Languages of Brazil

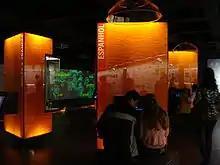
Inside the Museum of the Portuguese Language in São Paulo.

Due to the contact with several European, Amerindian and African languages, the Portuguese spoken in Brazil absorbed many influences from these languages, which led to a notable differentiation from the Portuguese spoken in Portugal. Examples of widely used words of Tupi origin in Brazilian Portuguese include "abacaxi" ("pineapple"), "pipoca" ("popcorn"), "catapora" ("chickenpox"), and "siri" ("crab"). The names of thirteen of Brazil's twenty six states also have Amerindian origin.